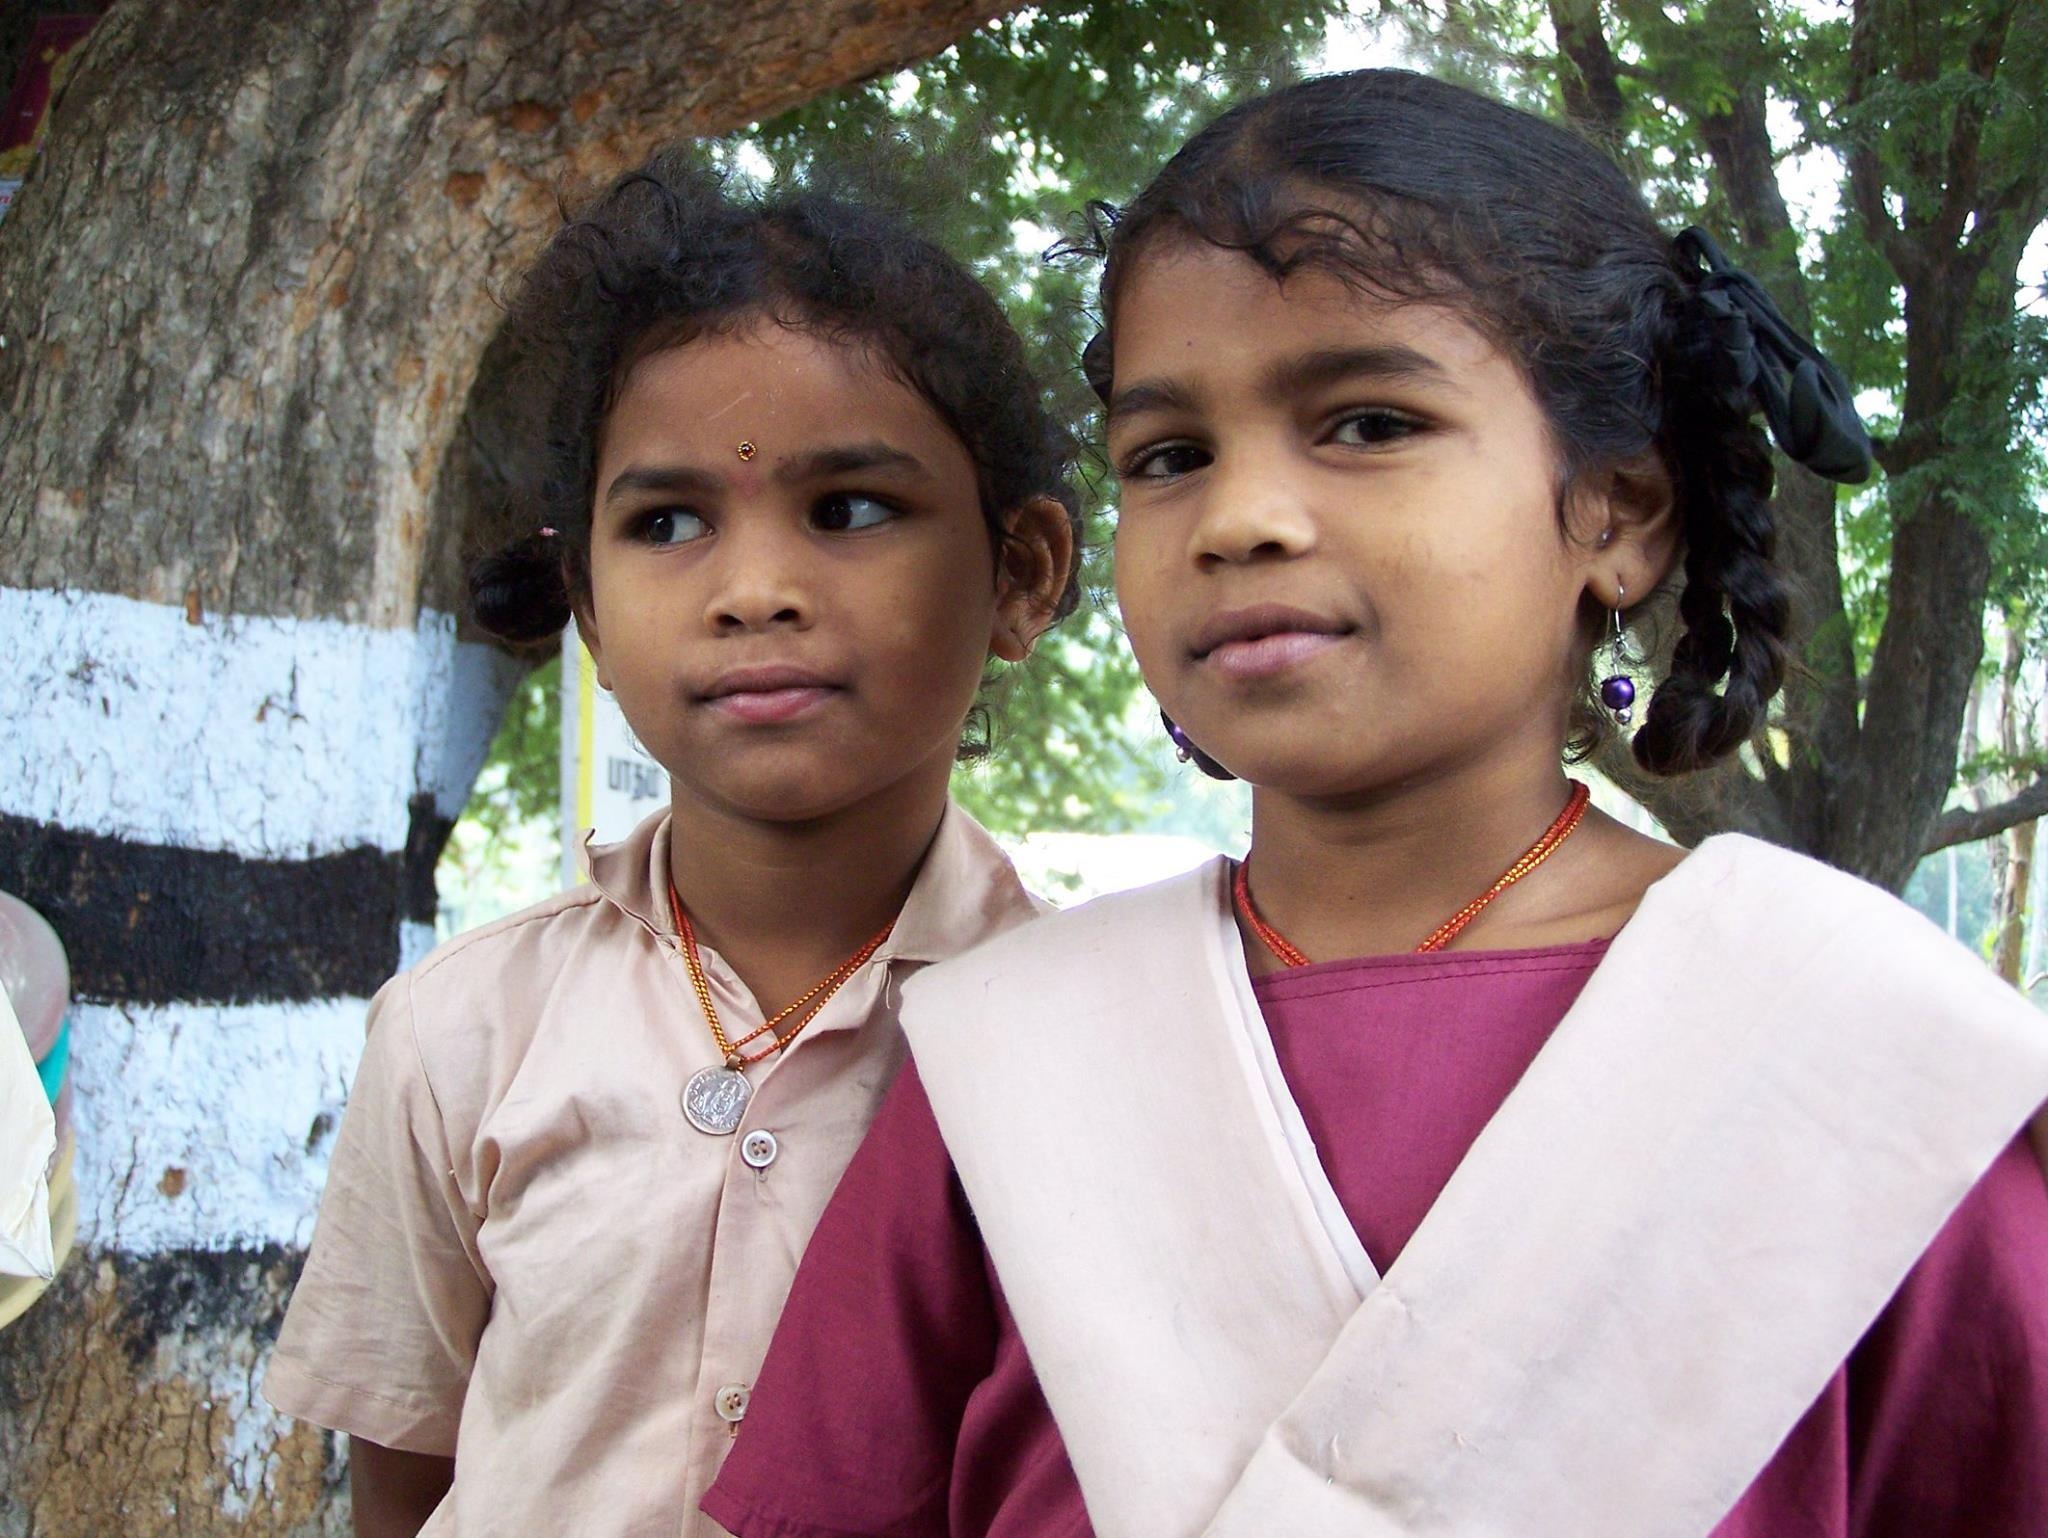
person, people, child, marriage, family, girls, students, temple, india